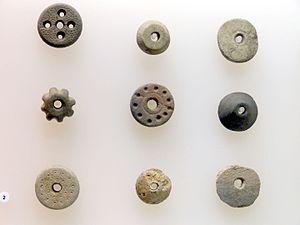
Une fusaïole est un anneau de poids variable utilisé en filage comme accessoire du fuseau lors du filage.